James Craig (loyalist)

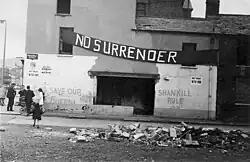
The Shankill Road area, early 1970s

James Pratt Craig, known as Jim, was born in Belfast in 1941 and grew up in an Ulster Protestant family on the Shankill Road. In the early 1970s, Craig, a former boxer, was sent to the Maze Prison for a criminal offence unrelated to paramilitary activities. While serving his sentence at the Maze he joined the Ulster Defence Association (UDA), and he was asked by the organisation's commander at the time, Charles Harding Smith to take control of the UDA prisoners inside, on account of his reputation as a "hard man".